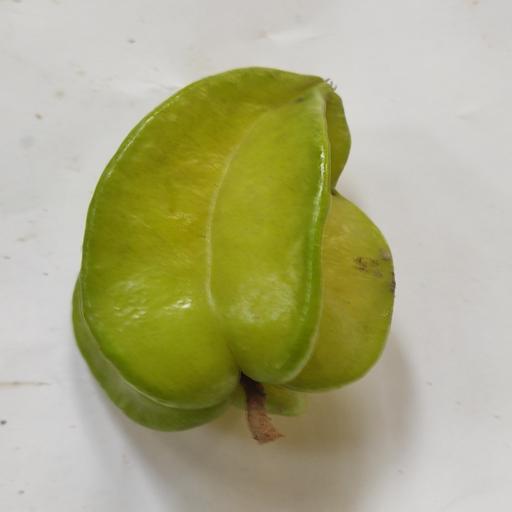
Crop type: Carambola